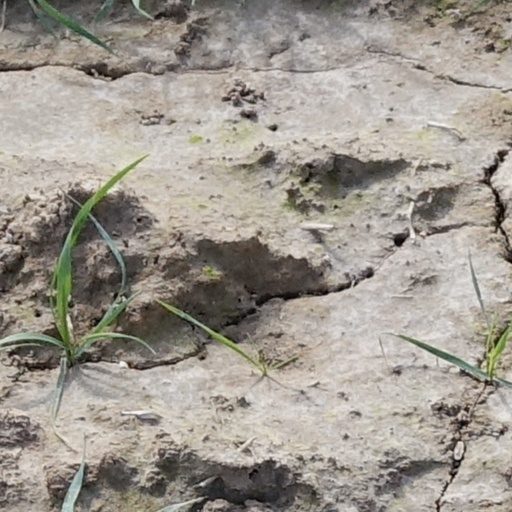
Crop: wheat